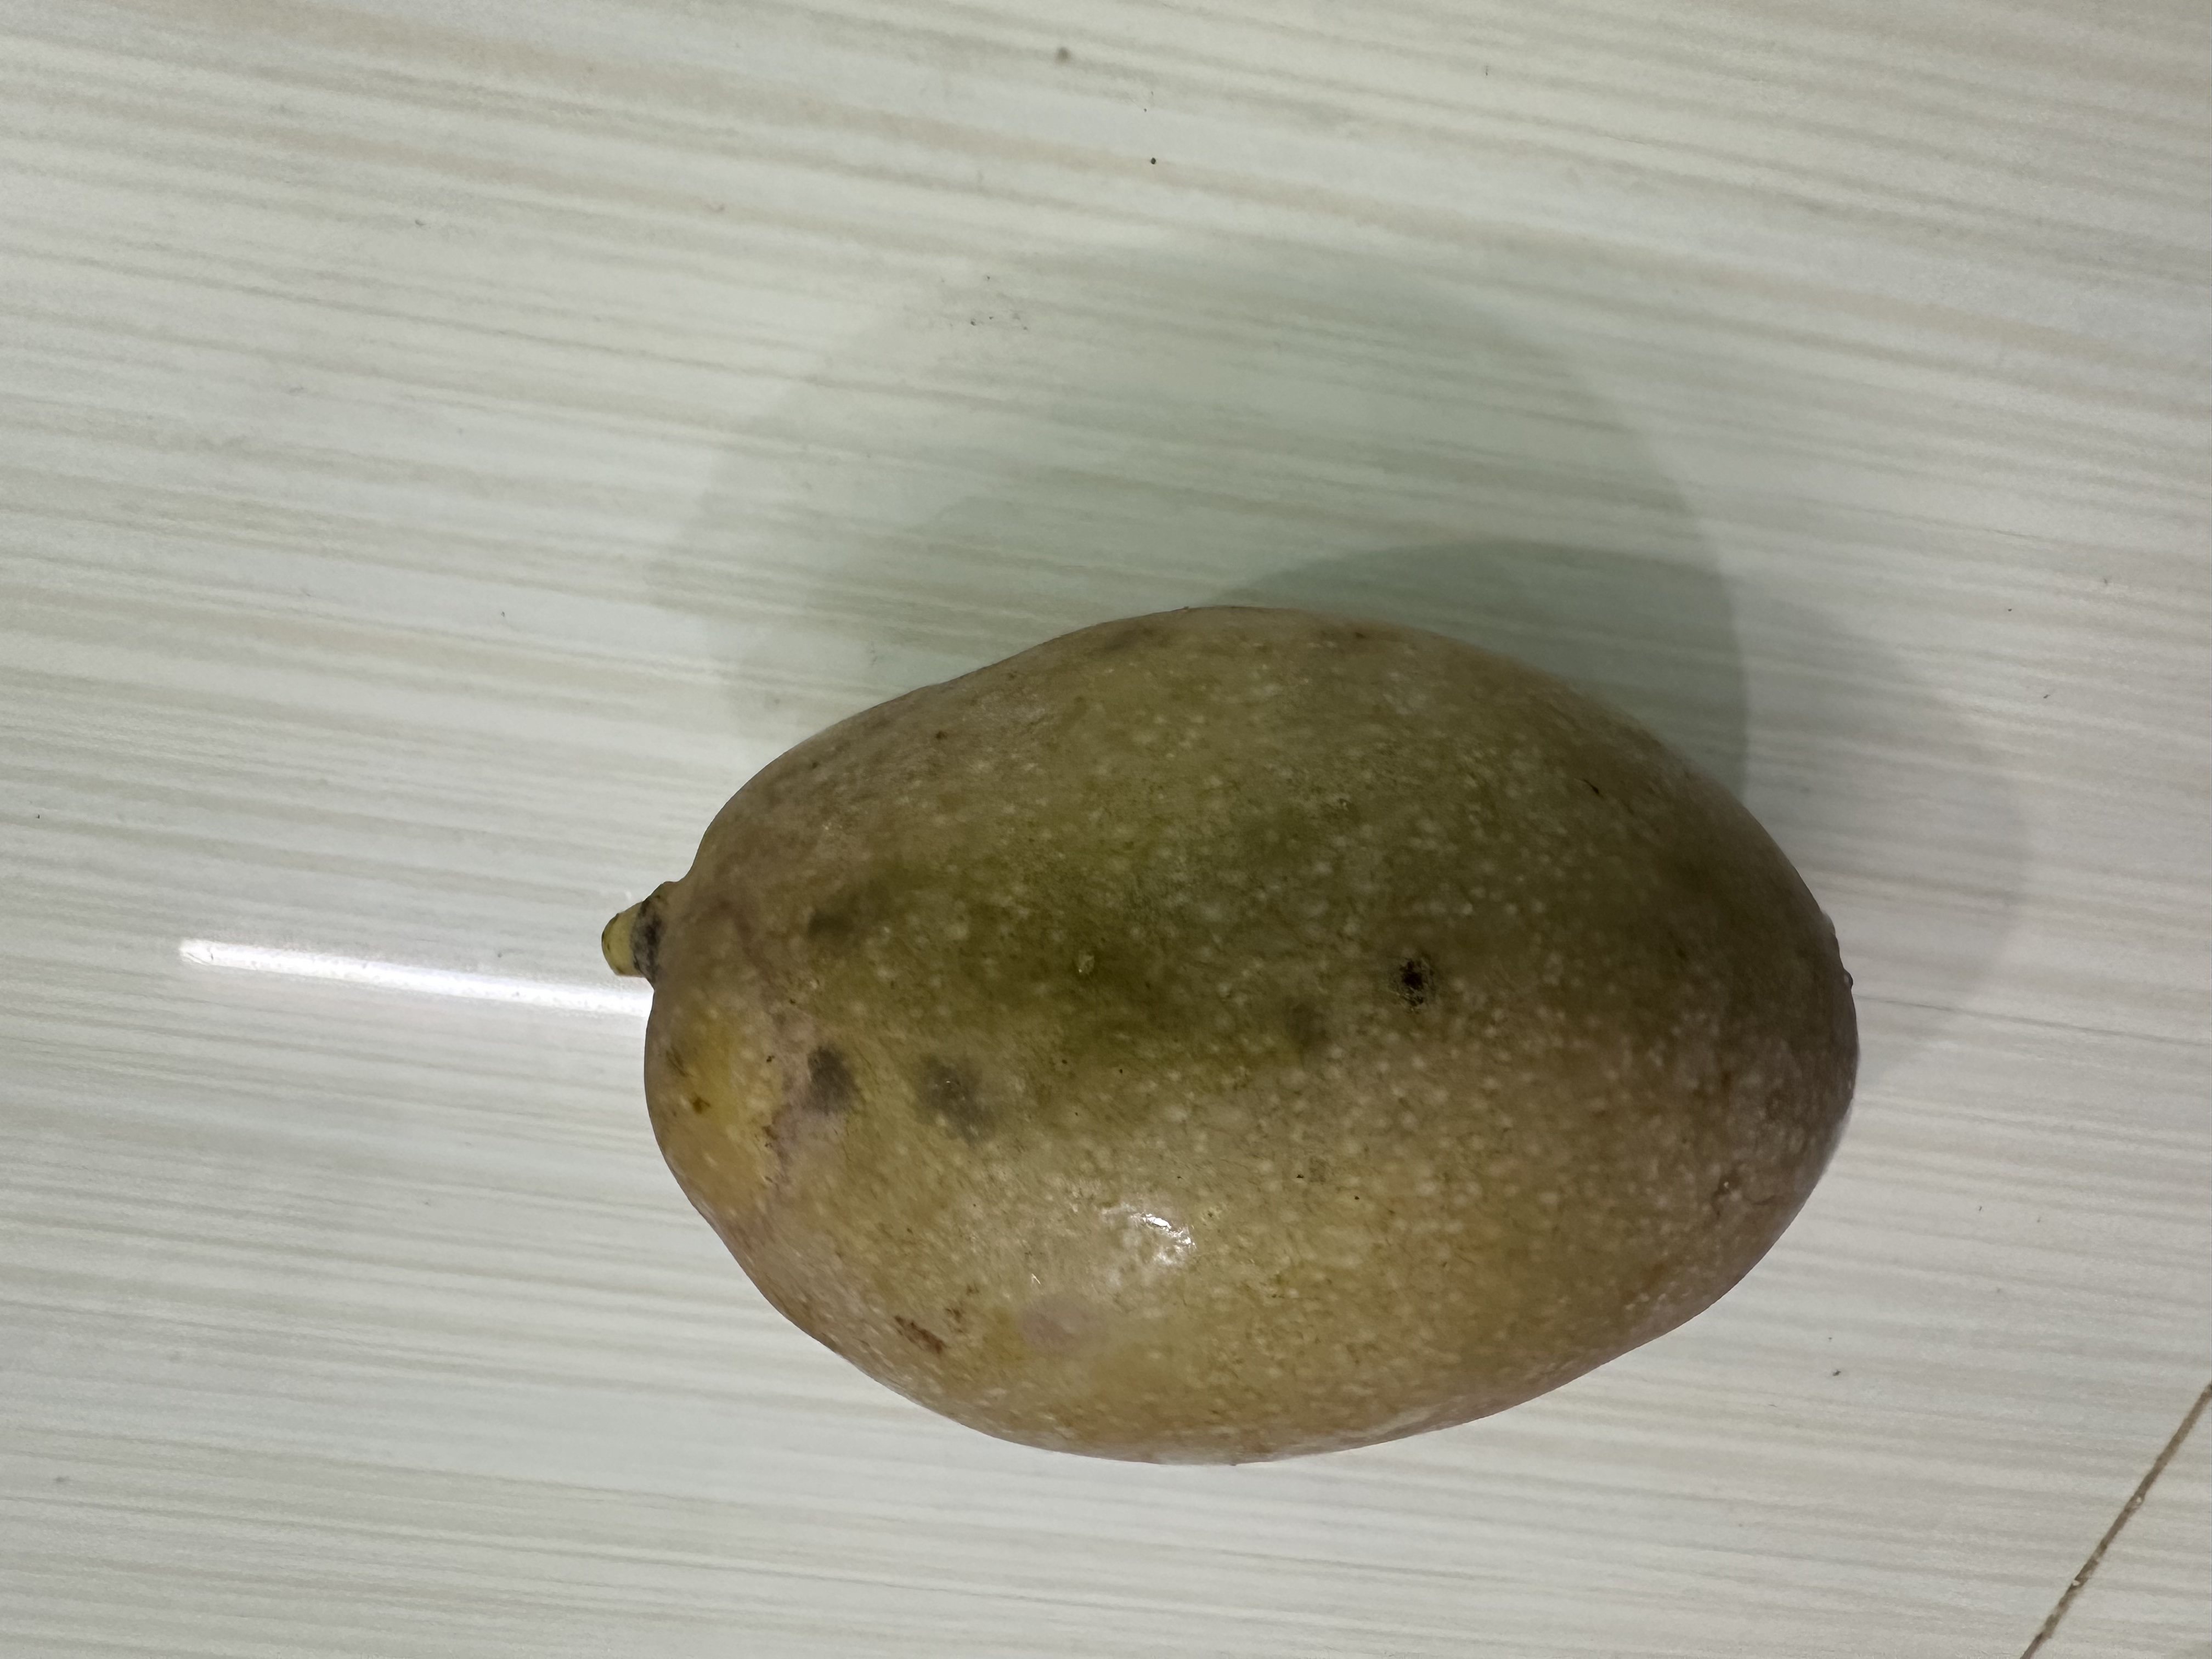
Mango variety: Bari-7